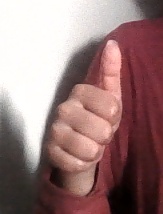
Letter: aleff